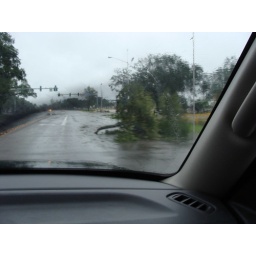
Trees and tree limbs in the road the afternoon of Gustav.